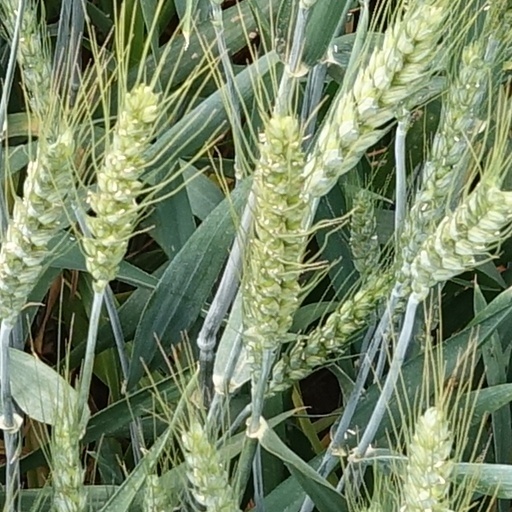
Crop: wheat